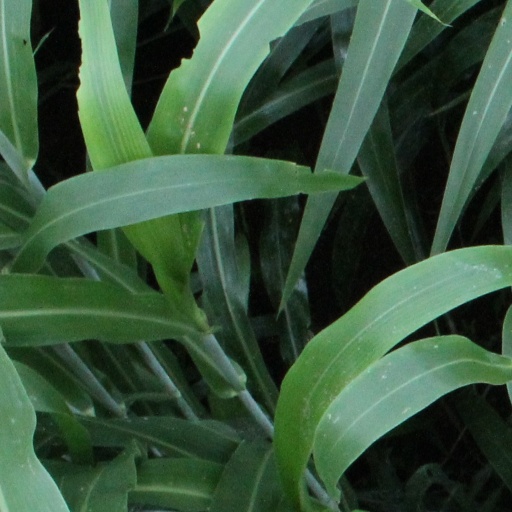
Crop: sorghum